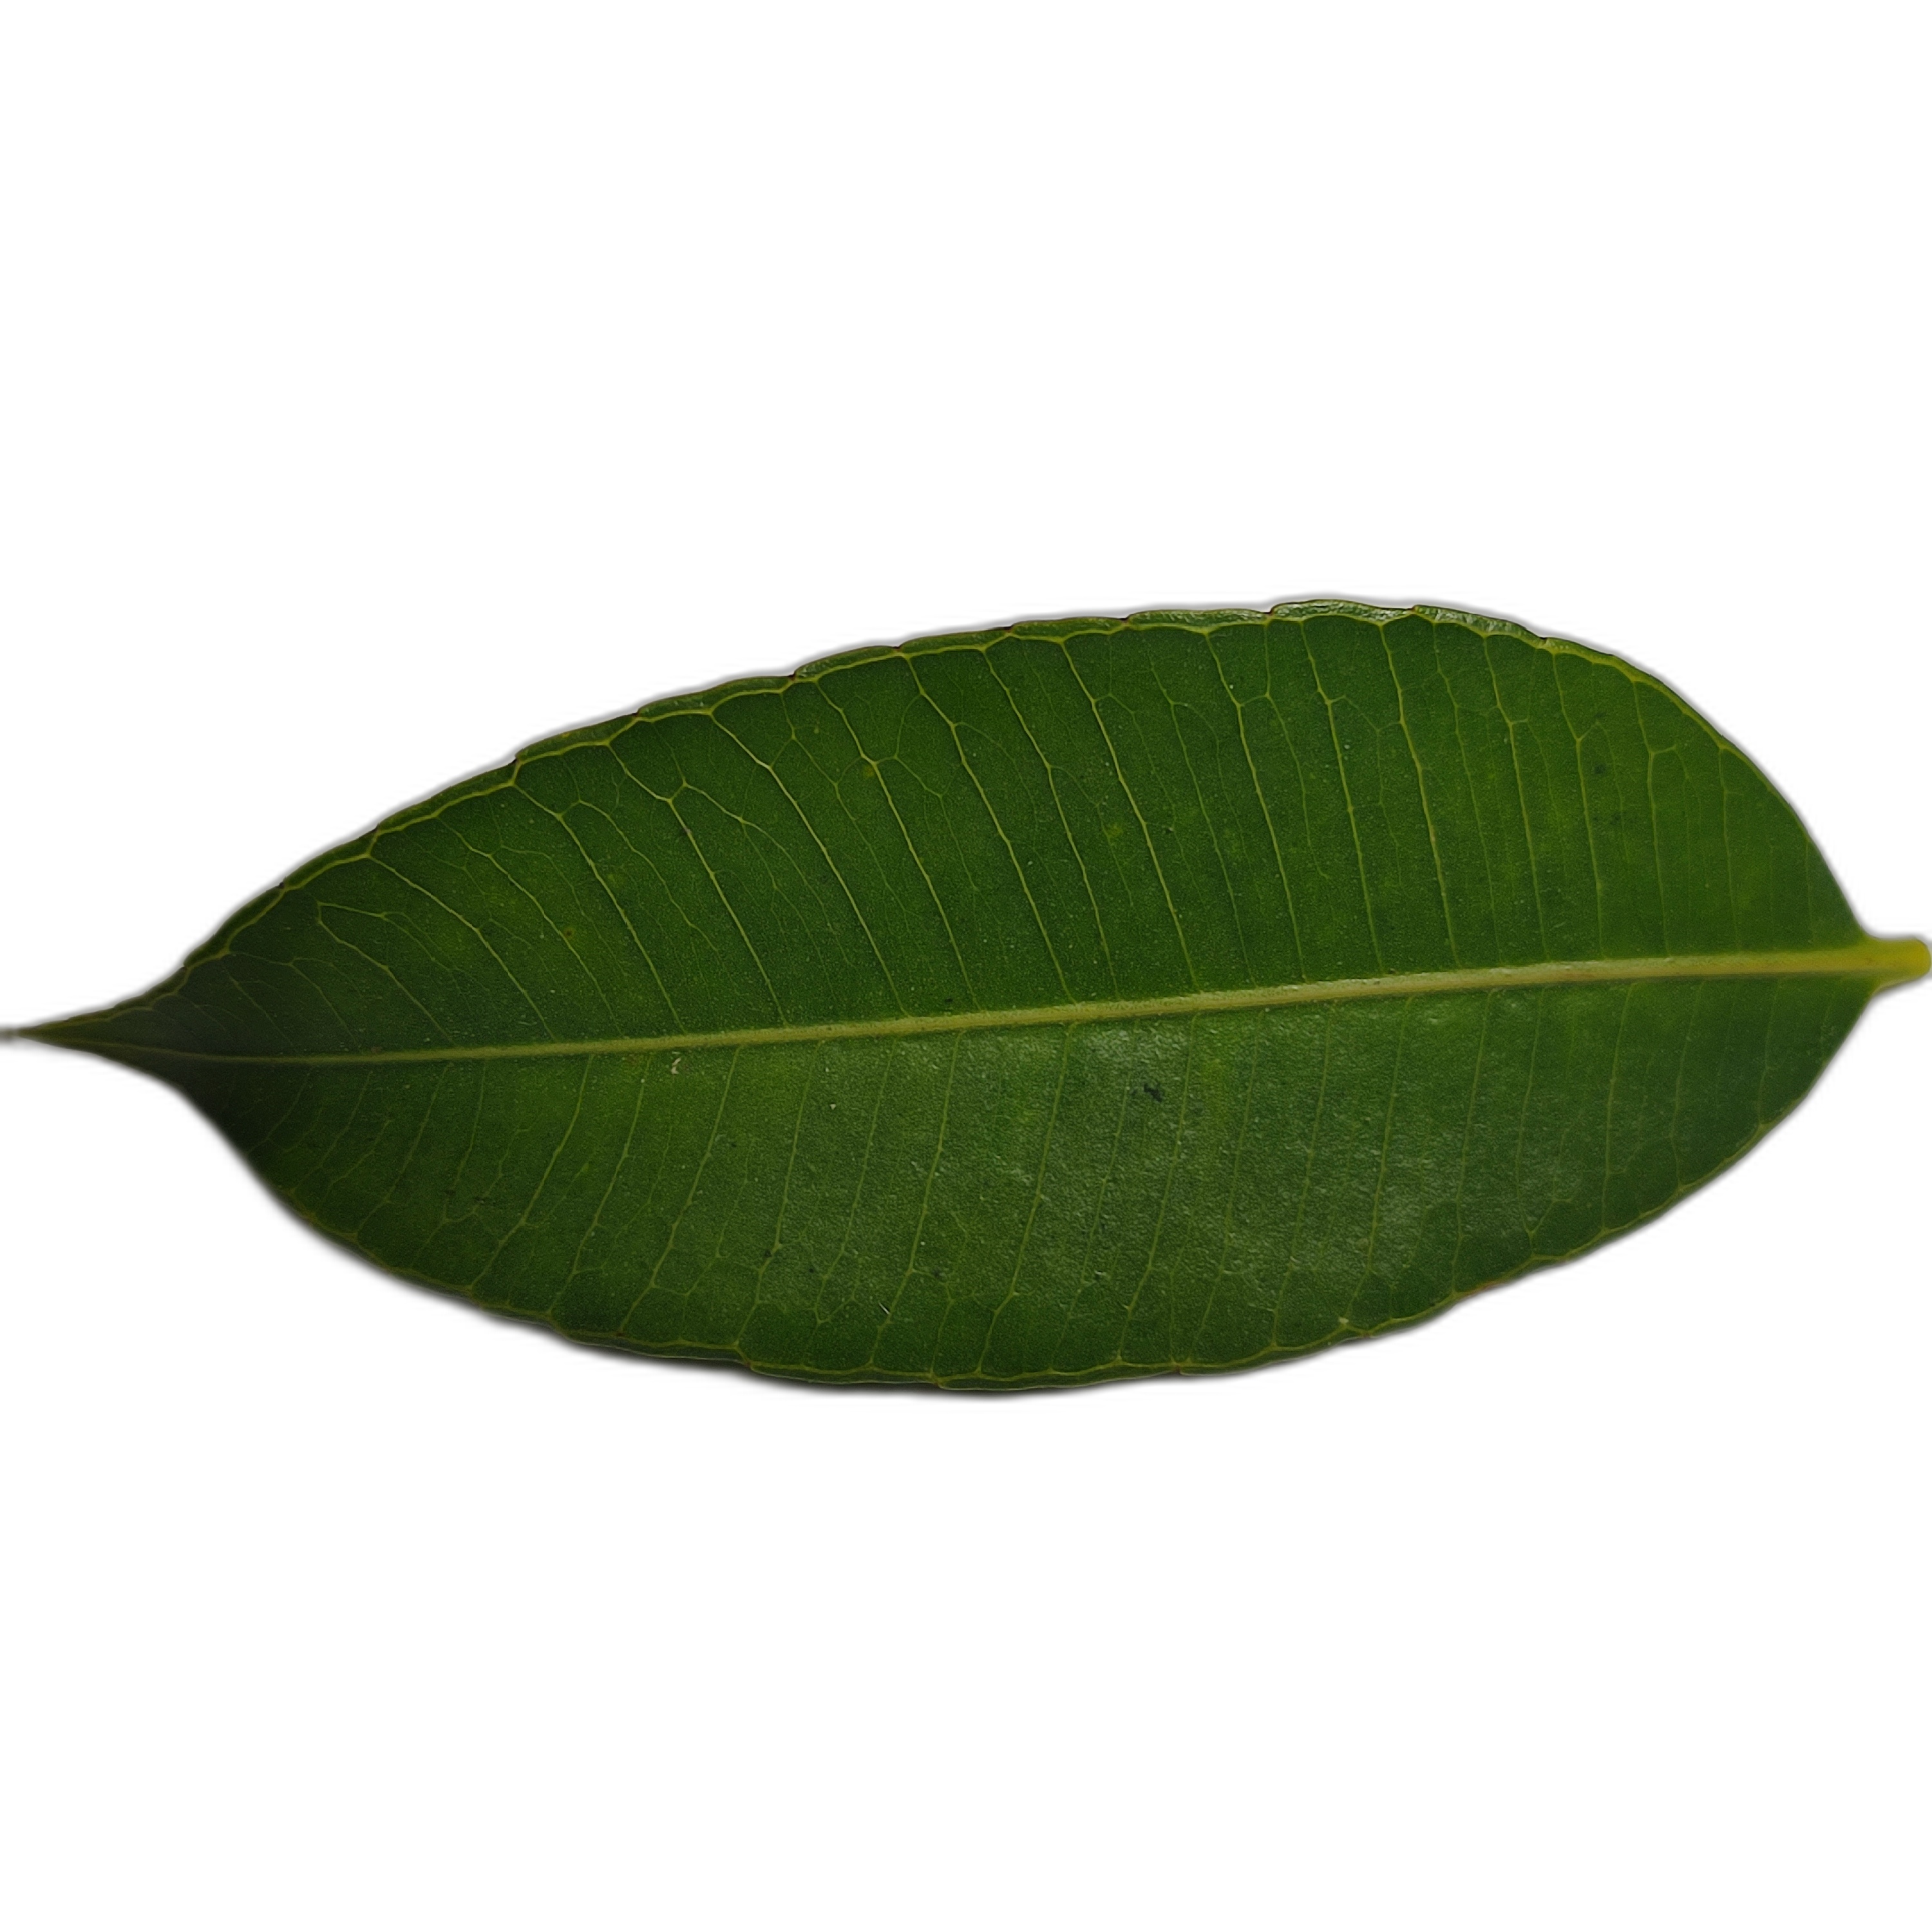
Label: healthy